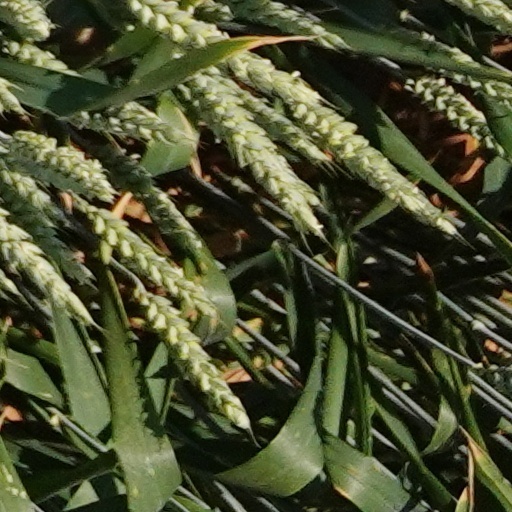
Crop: wheat